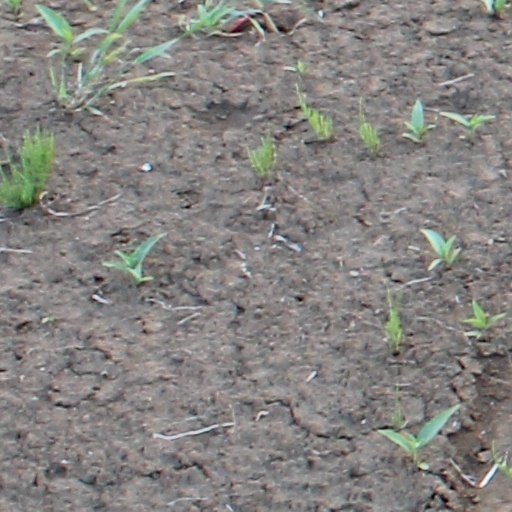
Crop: wheat